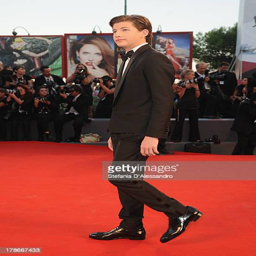
actor attends premiere during festival at person